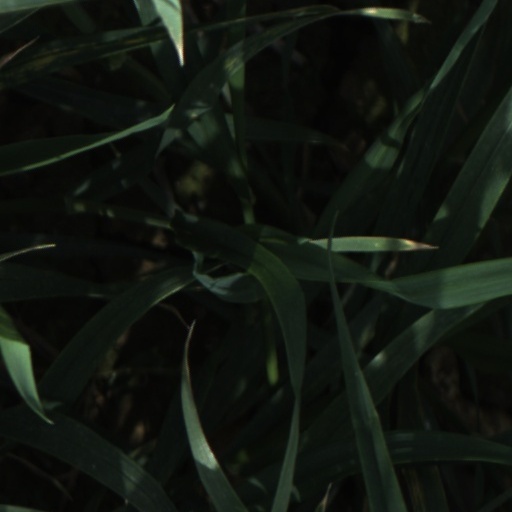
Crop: wheat